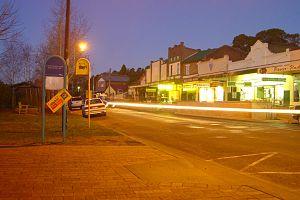
Bundanoon est une ville australienne située dans le comté de Wingecarribee en Nouvelle-Galles du Sud. Sa population s'élève à 2 729 habitants en 2016.